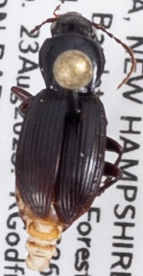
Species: Pterostichus tristis
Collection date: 2023-08-23
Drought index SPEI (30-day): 0.8
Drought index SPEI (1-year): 1.69
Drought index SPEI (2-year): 0.54